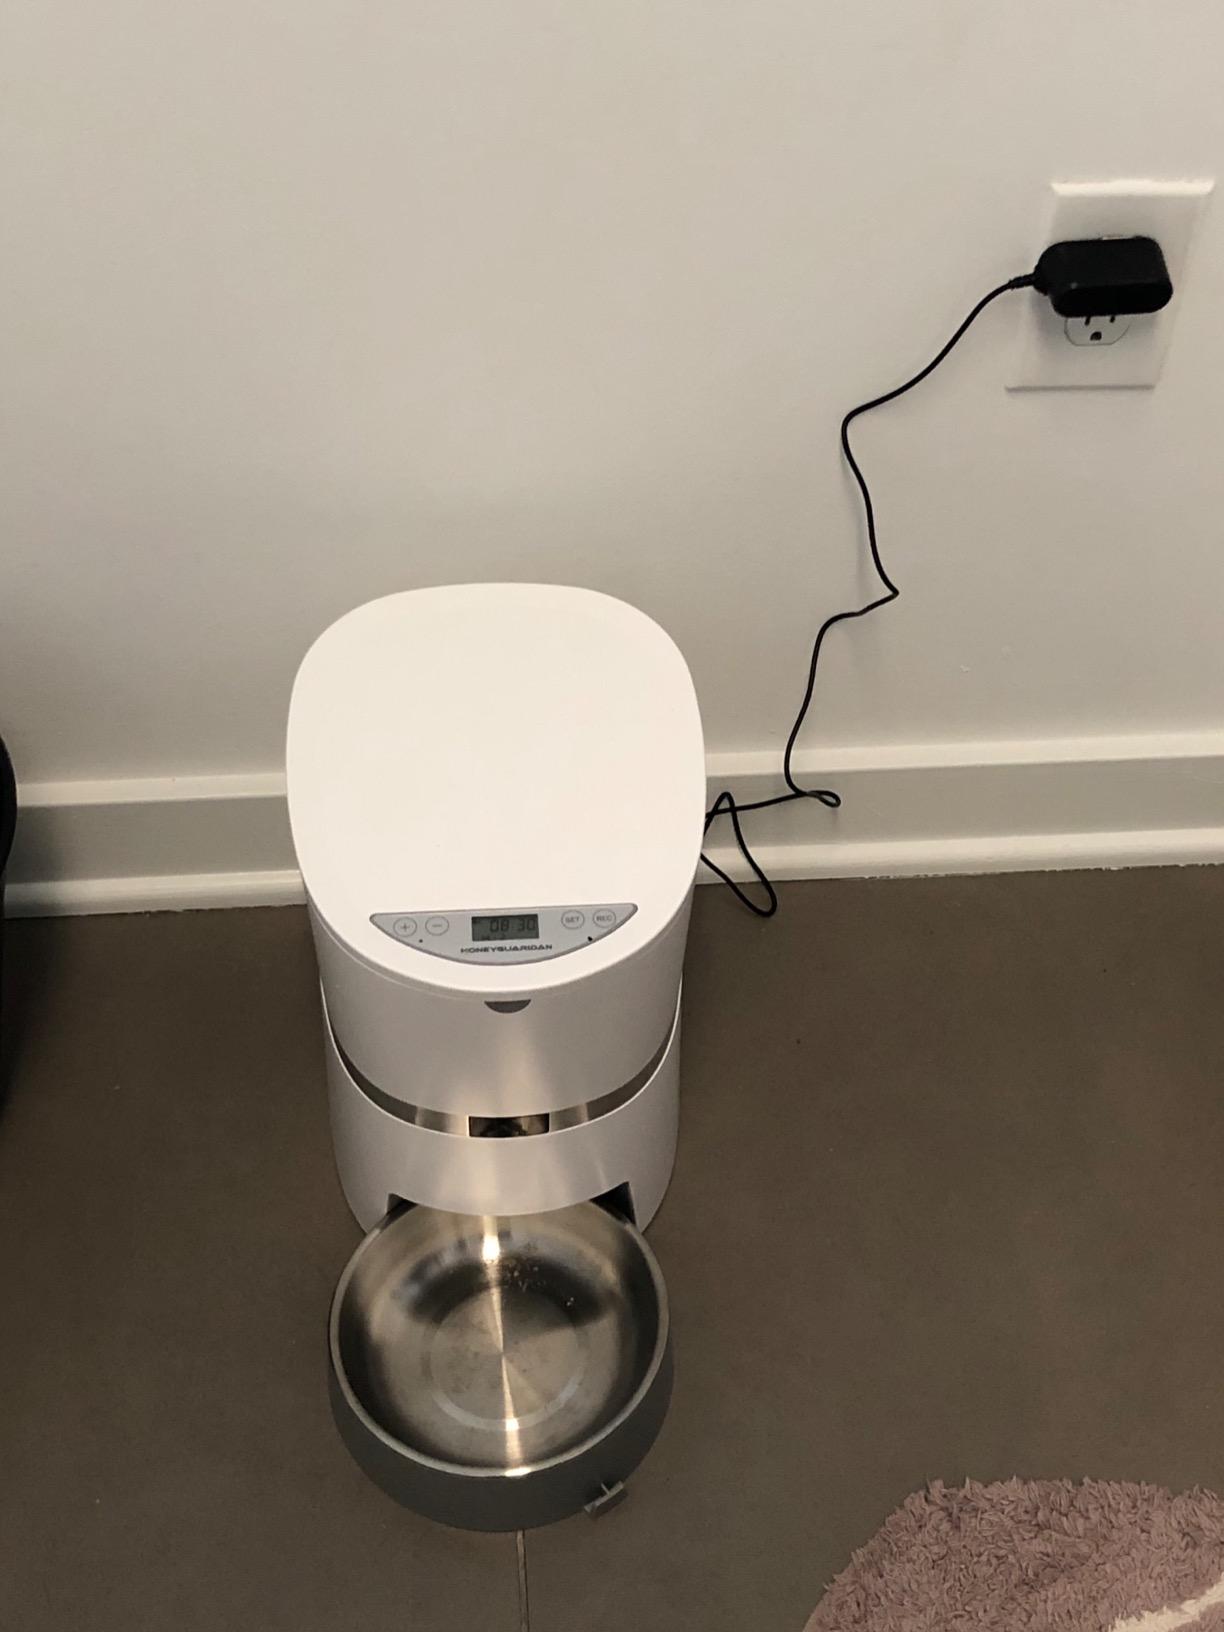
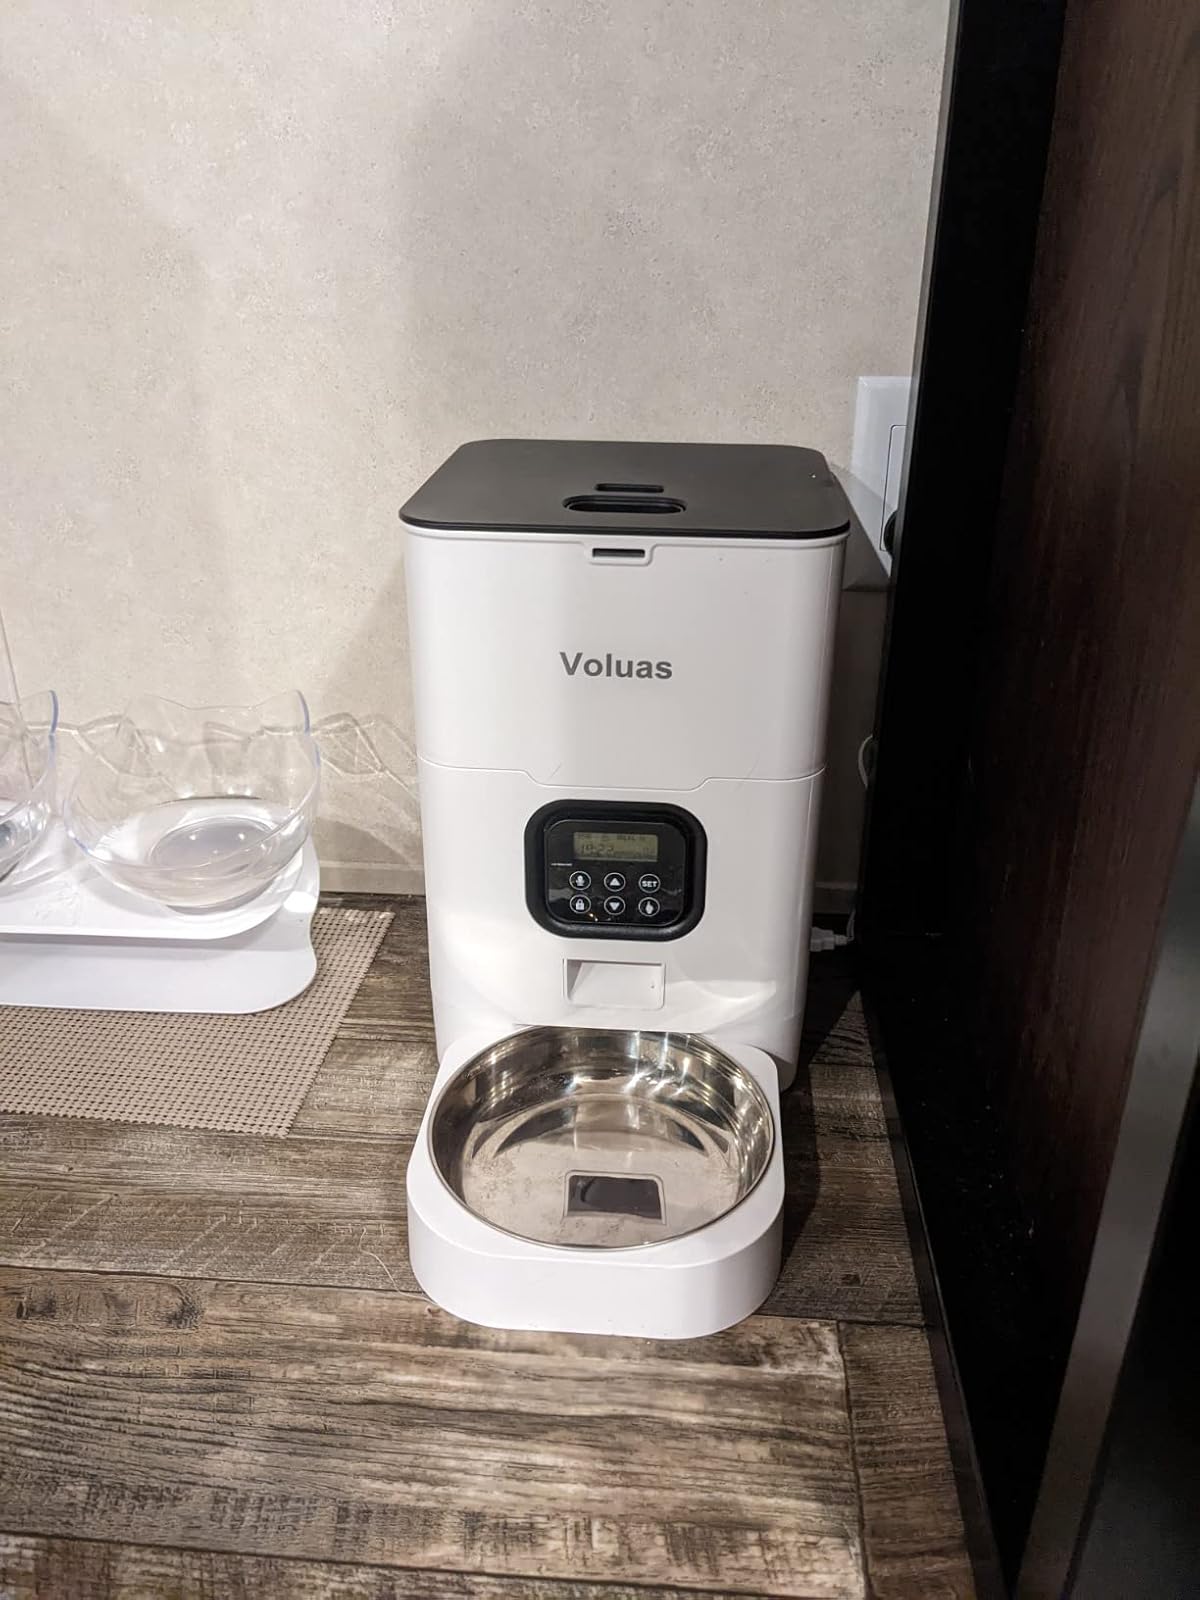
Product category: items_feeder
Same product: no